The Lion, the Bear and the Fox

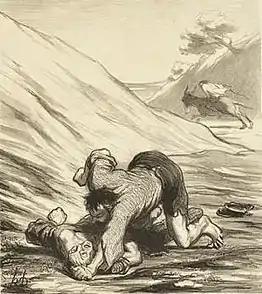
Honoré Victorin Daumier: Lithograph of La Fontaine's fable, "The Ass and the Two Thieves", 1863

La Fontaine's Fables transformed the story into "Les voleurs et l'âne" (I.13). There two thieves fight over the question of whether to keep or sell a stolen donkey, only to have another thief ride it off while they are doing so. La Fontaine draws a political moral, likening the dispute to a contemporary war between Hungary and Turkey over the province of Transylvania. In the Walloon dialect imitation made by François Bailleux in 1851, "Lès voleûrs èt l'ågne", that author likens the dispute between the thieves to two lovers fighting over a girl while a third has his way with her.